Joanna I of Naples

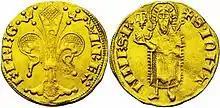
Provençal coin of "King Louis and Queen Joanna" (L· REX- E· I· REG), struck between 1349 and 1362.

The relationship between Joanna and the Pope became tense because she again started to alienate royal estates and ignored the Pope's proposals. On 10 June, Clement VI urged her to stop obstructing Andrew's coronation, but she was determined to exclude her husband from state administration. She answered that she was in the best position to look after her husband's interests, implying that her "understanding of gender roles within her marriage" was atypical, according to historian Elizabeth Casteen. On 9 July, the Pope announced that he would excommunicate her if she continued to give away royal estates. Queen Sancia died on 28 July. Before long, Joanna abandoned her husband. Rumours about a love affair between Joanna and Louis of Taranto started to spread in Naples, but her unfaithfulness was never proven. Pope Clement VI decided to achieve Andrew's coronation and charged Cardinal Chalus with performing the ceremony.